Rivalry

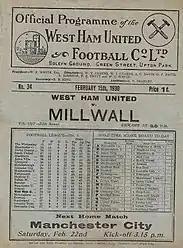
The rivalry between Millwall F.C. and West Ham United F.C. is one of the oldest and bitterest in the history of English football.

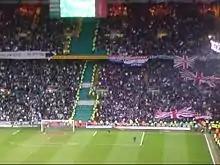
The rivalry between Celtic F.C. and Rangers F.C., both Glasgow teams, is based on the ethno-political sectarianism of The Troubles.

In the study of international relations, rivalries between nation states may be highly formalized or comparatively informal. Shohov and colleagues cite Soviet Union-United States relations during the Cold War as one example of a formalized rivalry, "with its period summits and arms-control negotiations". In either case, the formulation of the rivalry carries with it its own expectation of appropriate behaviors among the participants, which works to sustain the relationship, and limit the avenues available to those who would work to undo it. Rivalries between nations can induce them to compete "over naval armaments, foreign aid, cultural influence, and athletic events", the rivalry in each case occurring within the context of the competitors having "labeled one or more of their adversaries as worthy of particular concern and attention". It has been noted that "while all great powers, almost by definition, are competitors, only some brand each other as rivals", with rivals being "competitors who have been singled out for special attention in some way":